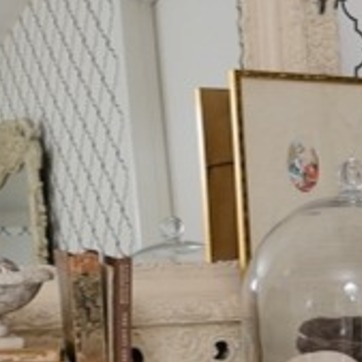
Material: mirror